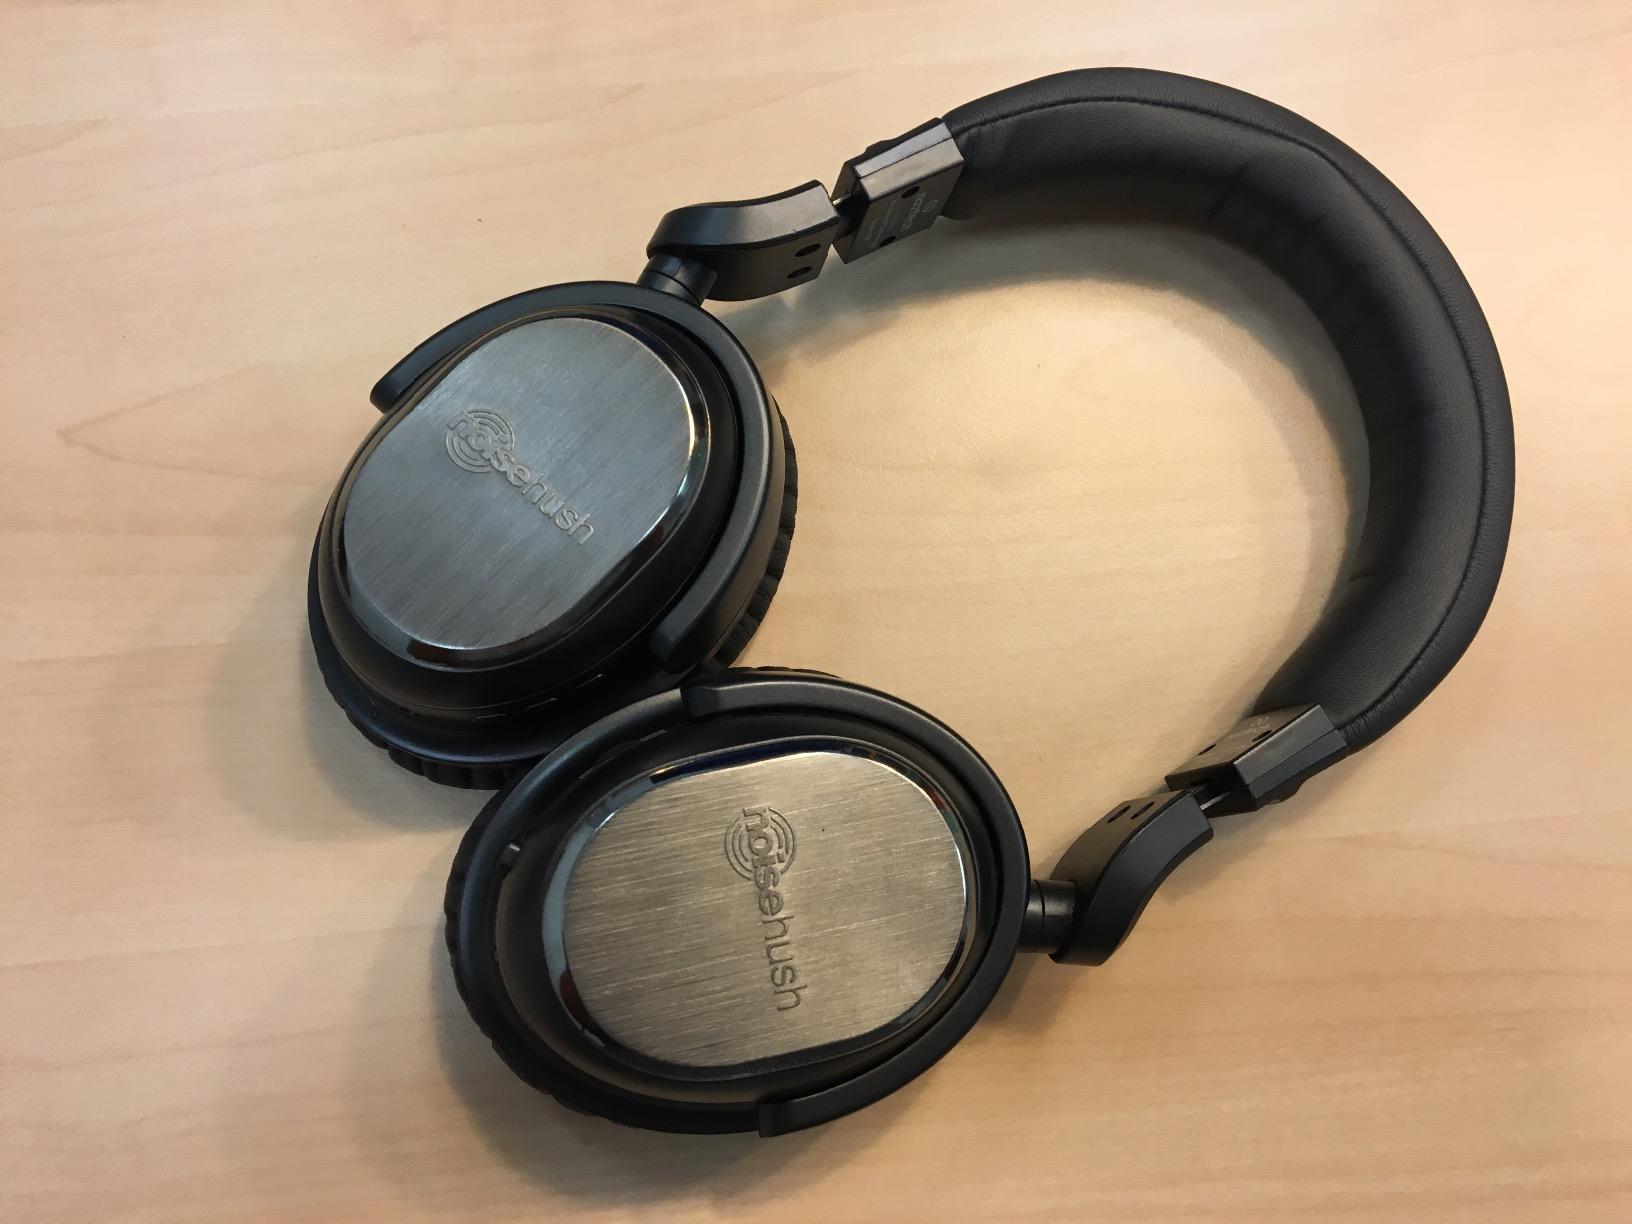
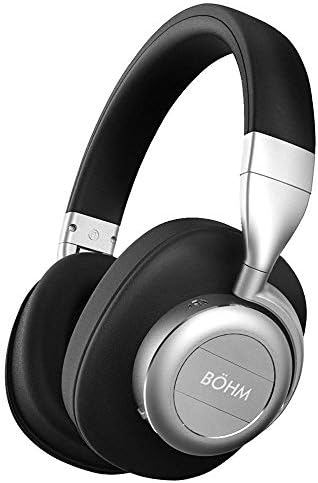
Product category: headphones
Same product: no